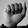
ASL letter: A